Christian Pulisic

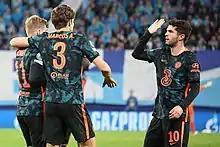
Pulisic (right) with Chelsea in December 2021

Ahead of his second season at Chelsea, Pulisic was given the number 10 shirt after Willian, who wore the number the previous season, departed in the offseason to Arsenal. He returned to training on September 9 following the hamstring injury he suffered in the FA Cup Final in August, although Lampard kept him off the squad for the season opener against Brighton after experiencing some discomfort later in the week.